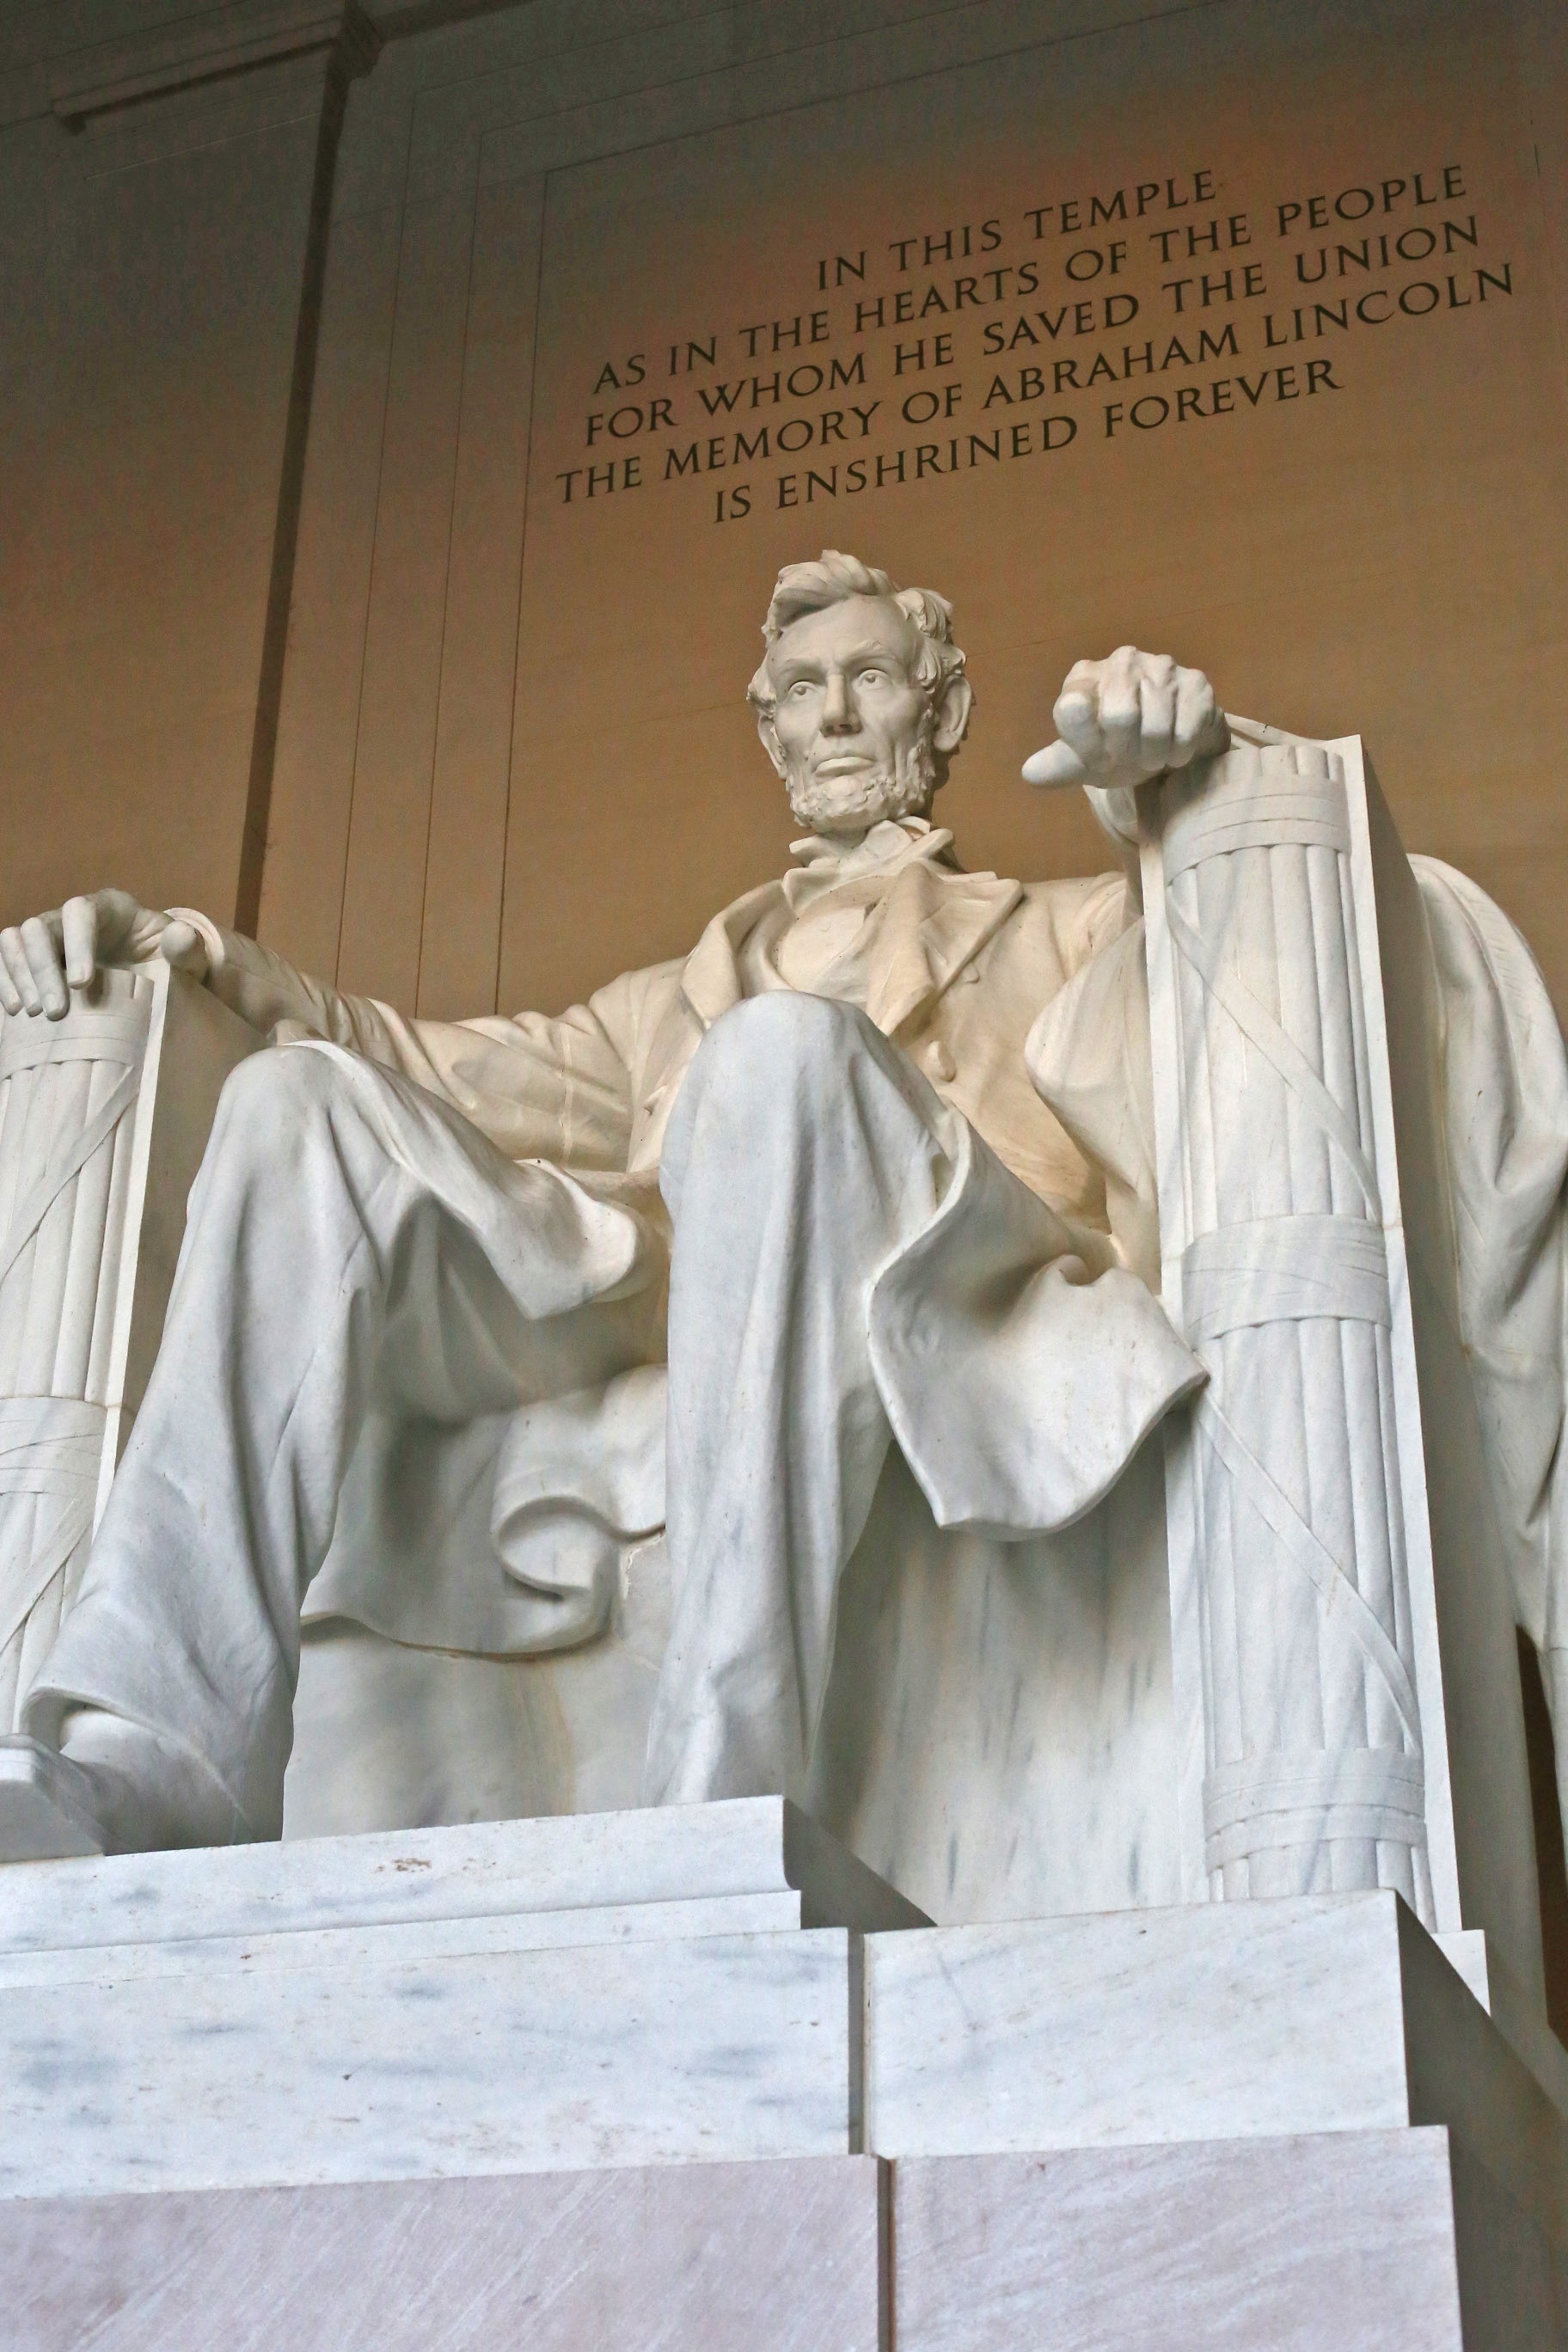
monument, statue, usa, religion, president, united states, sculpture, memorial, art, temple, photograph, history, lincoln memorial, abraham lincoln, ancient history